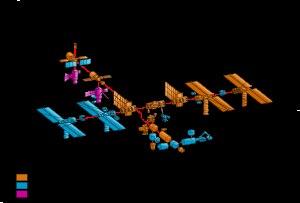
Le tableau suivant donne la chronologie d'assemblage des principaux composants de la Station spatiale internationale. Les composants en gras indiquent les éléments déjà en place sur la station. Les composants futurs proviennent de la liste de la NASA Assembly Sequence Revision H. Les dates sont correctes au 25 février 2011.